Malaspina Expedition 2010

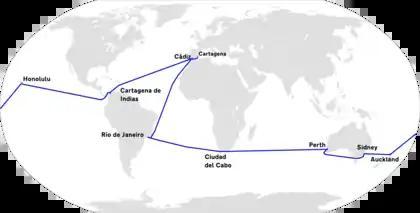
Map of the Malaspina Expedition (2010-2011).

The Malaspina circumnavigation expedition was an interdisciplinary research project to assess the impact of global change on the oceans and explore their biodiversity. The 250 scientists on board the "Hespérides" and RV "Sarmiento de Gamboa" embarked on an eight-month expedition (starting in December 2010) scientific research with training for young researchers - advancing marine science and fostering the public understanding of science.